Military history of Mexico

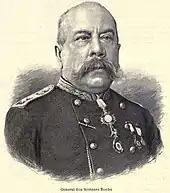
Sóstenes Rocha the most conspicuous soldier in the liberal army.

This period was the only one in the nineteenth century with civilian control of the government, but it was not a peaceful era, with a civil war and the foreign invasion of the French and monarchy supported by Mexico's Conservatives, followed by the restoration of the Liberal Republic.